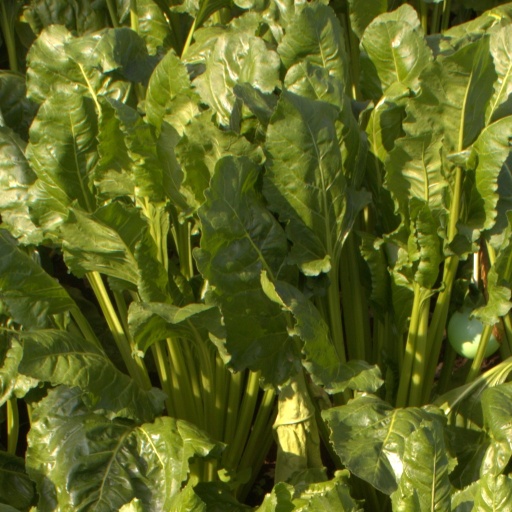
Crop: sugar beet